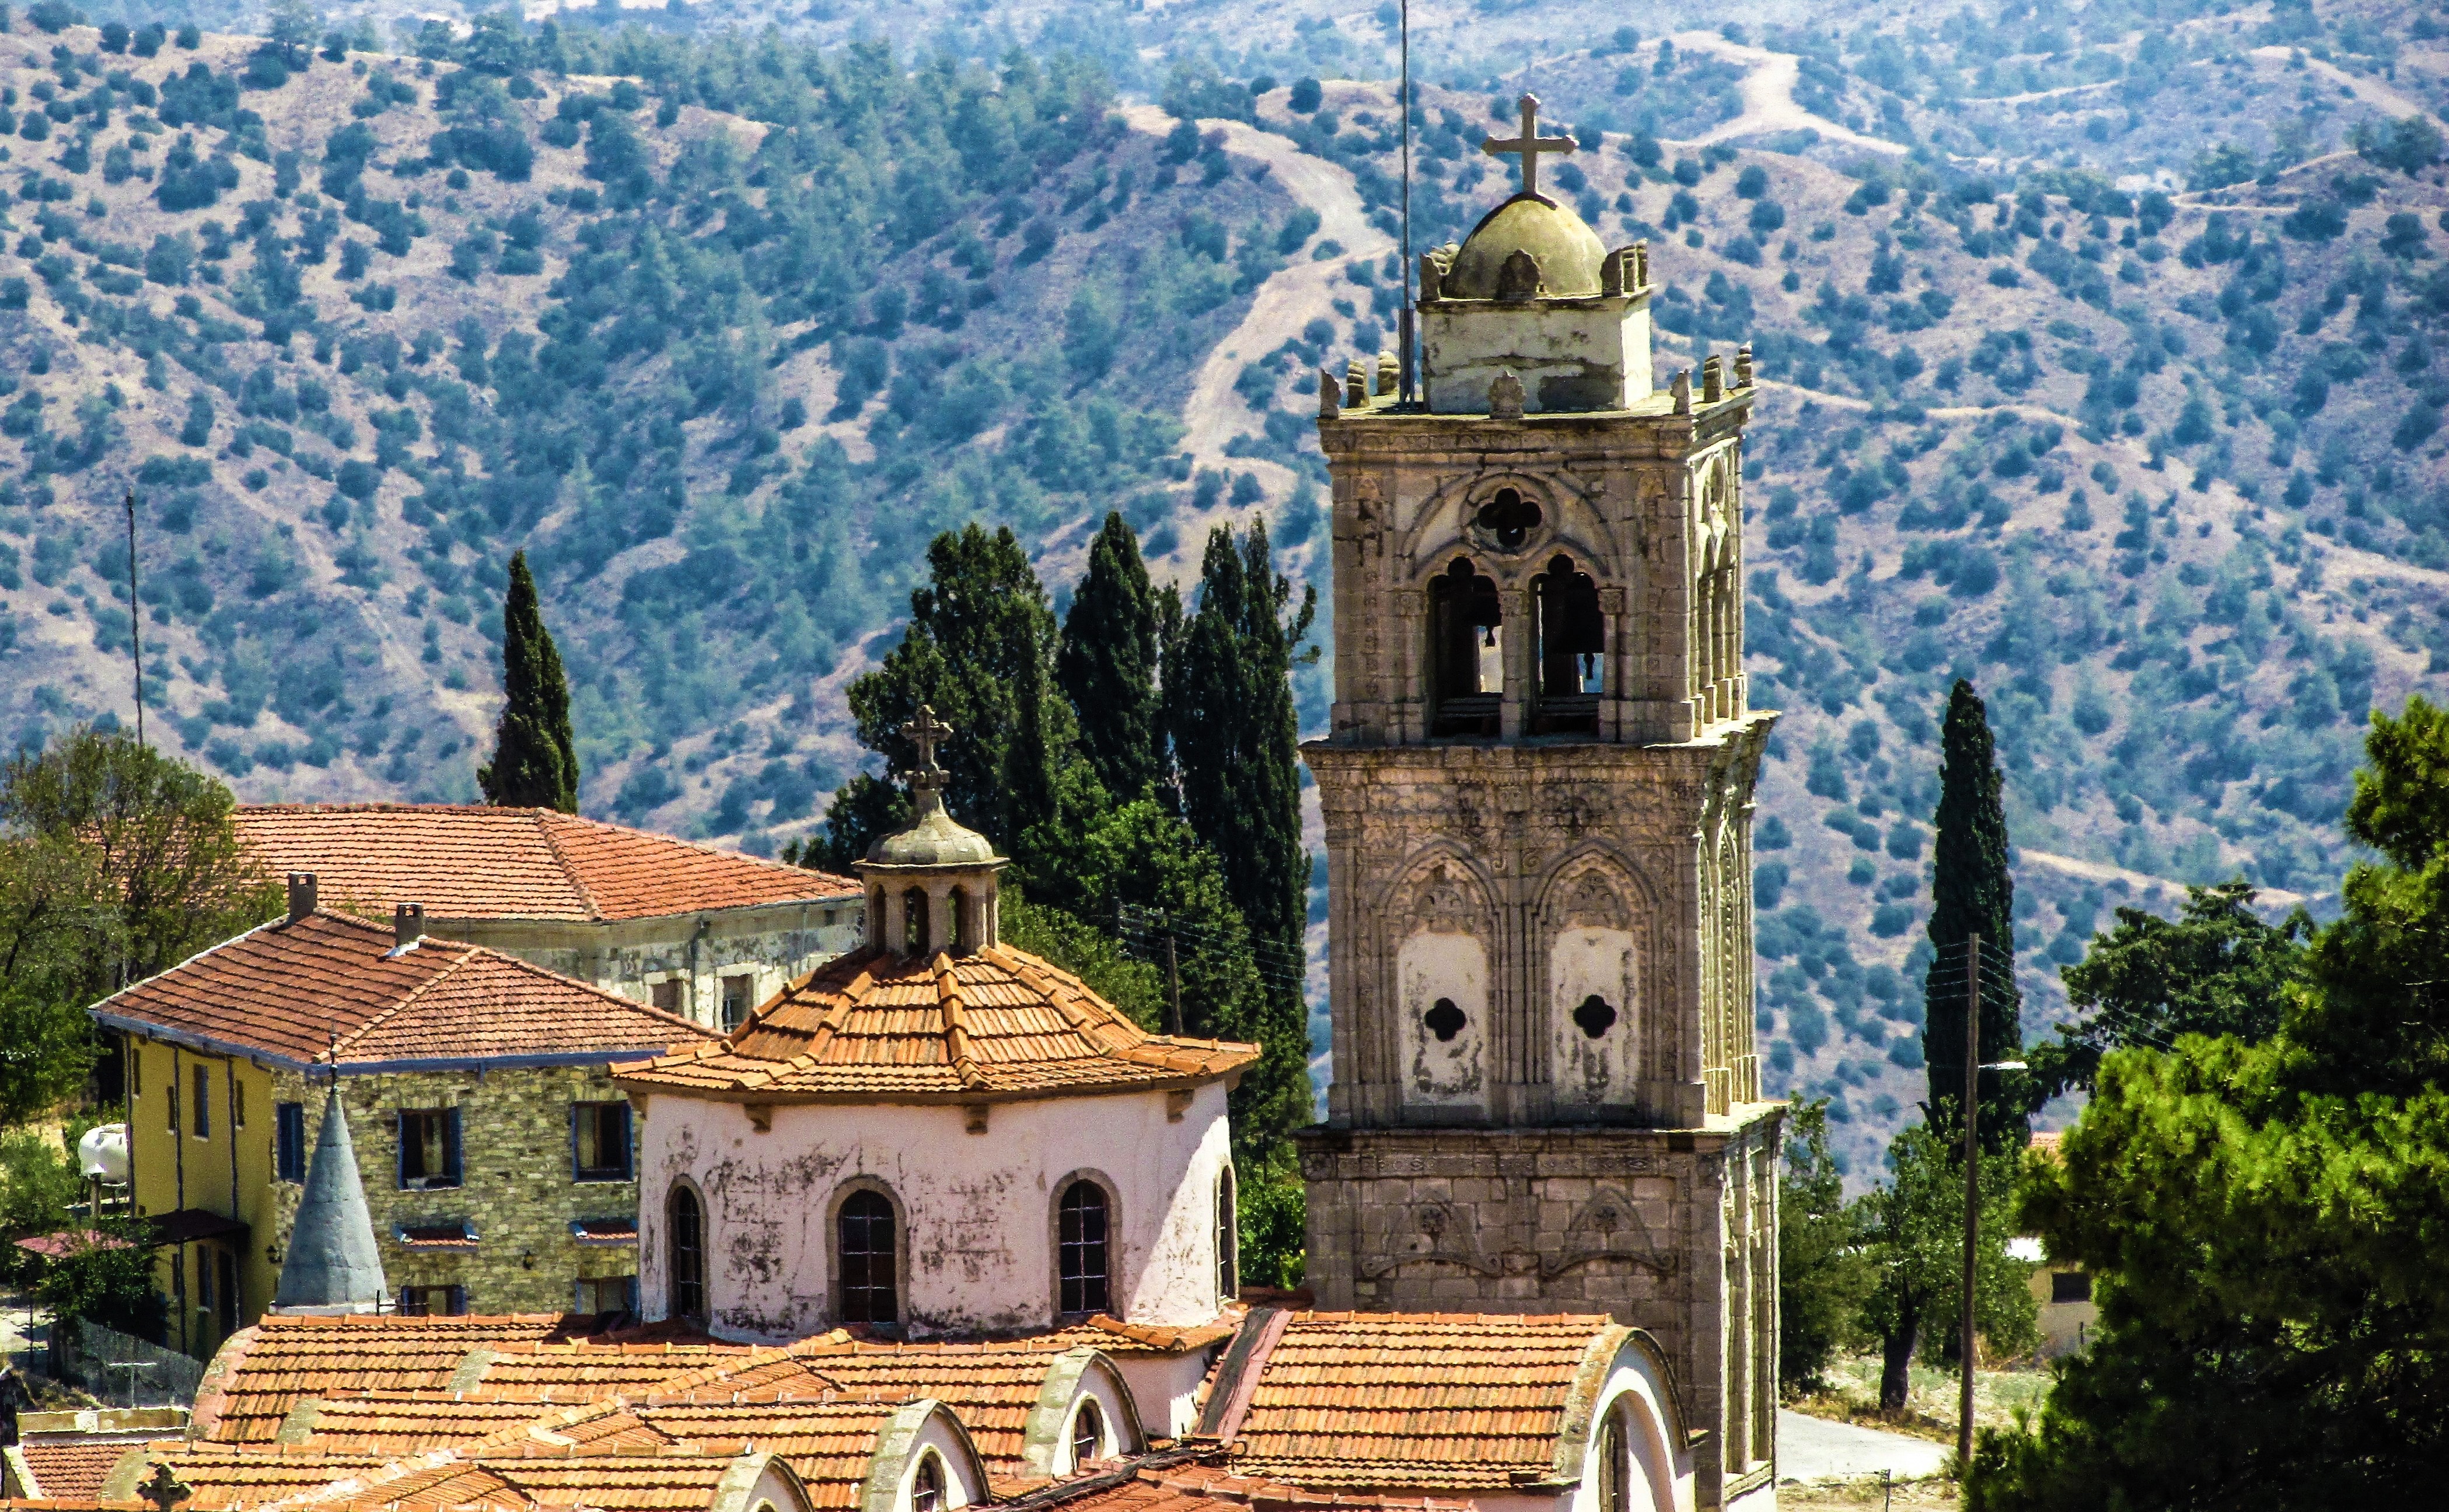
architecture, town, building, village, landmark, church, chapel, tourism, place of worship, monastery, shrine, estate, traditional, cyprus, troodos, lefkara